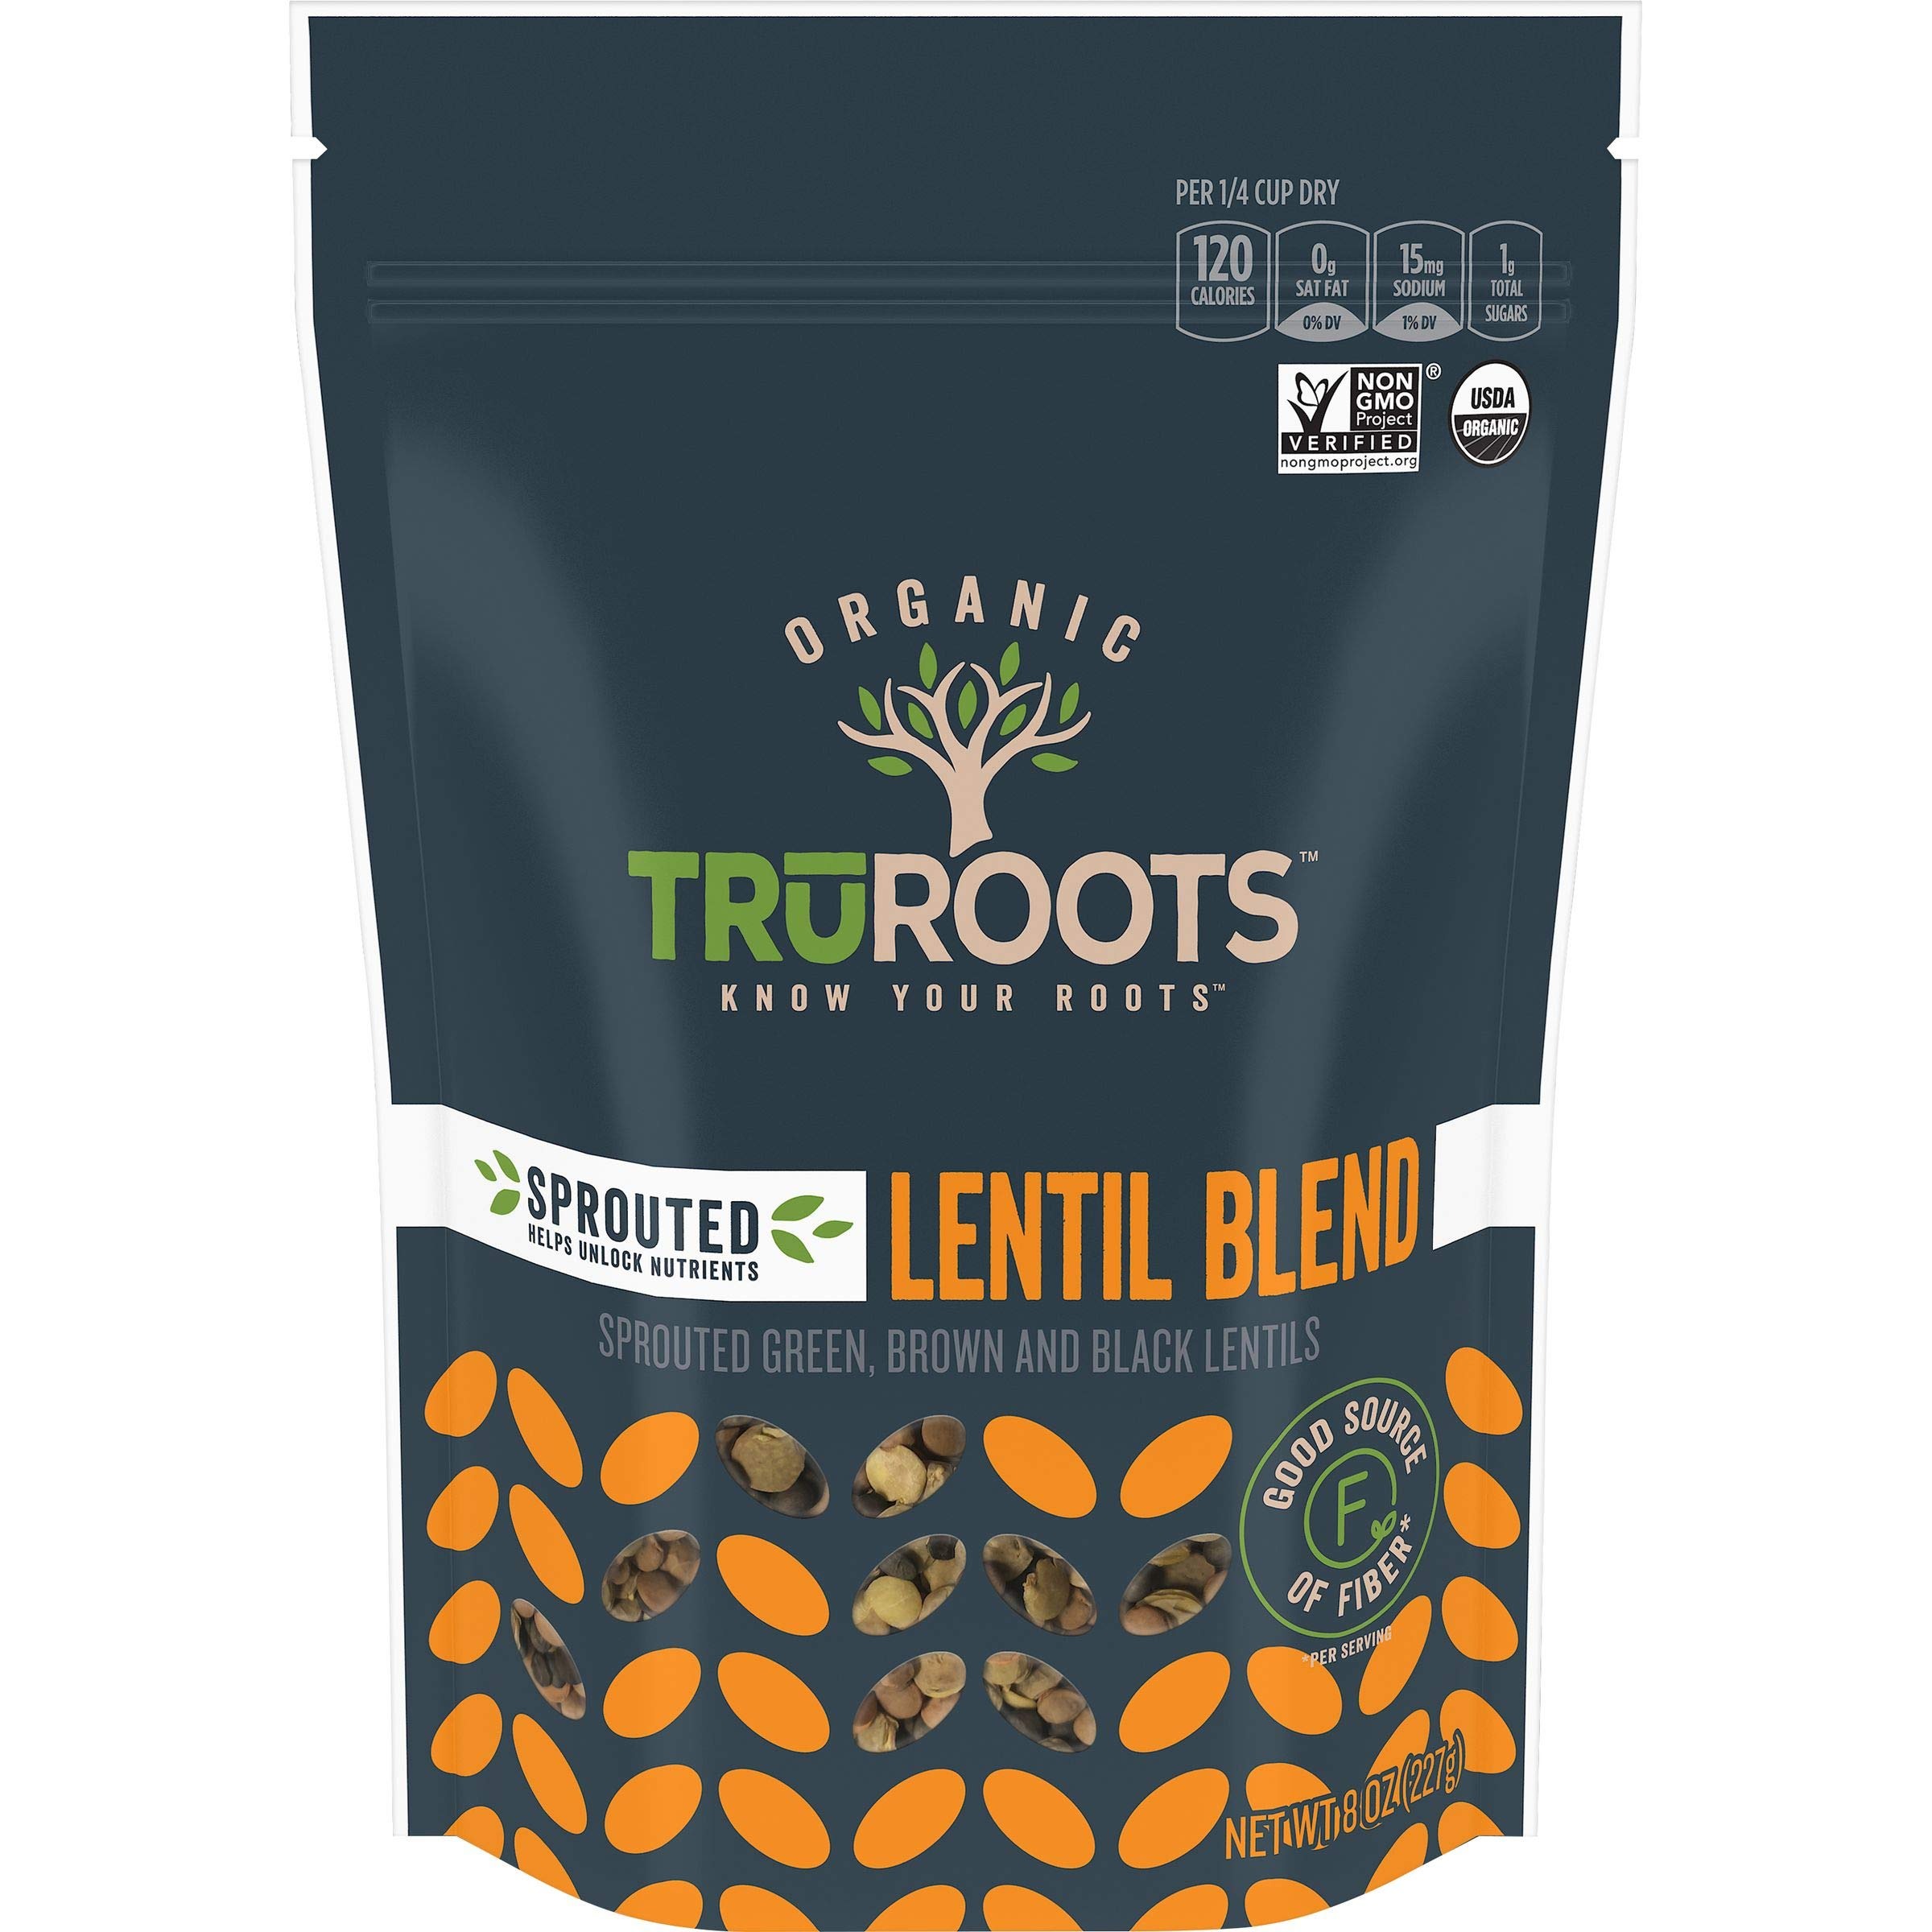
Item Name: TruRoots Organic Sprouted Lentil Blend, 8 Ounces, Certified USDA Organic, Non-GMO Project Verified
Bullet Point 1: Truroots Sprouted Lentil Trio
Bullet Point 2: This product has No Artificial Ingredients
Value: 8.0
Unit: Ounce

Price: 8.67